TNA Against All Odds (2005)

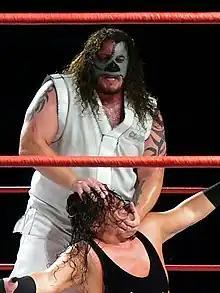
Abyss defeated Jeff Hardy in a Full Metal Mayhem match at Against All Odds to win a future NWA World Heavyweight Championship match.

Against All Odds official began with a standard match between Elix Skipper and Petey Williams, who was accompanied by Coach D'Amore. The match ended when Skipper performed a move in which he holds his opponent upside-down and around his back. He grabs their head and falls to a seated position to cause their head and neck to be forced into the mat, a move he dubbed the Sudden Death. Skipper followed by covering Williams for the pinfall.